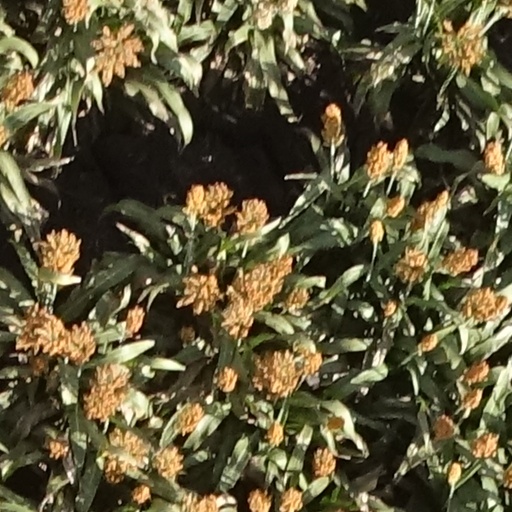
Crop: sorghum